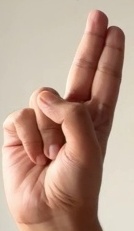
ASL sign: U